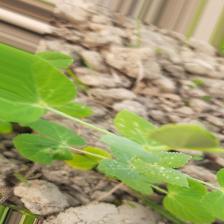
Label: Powdery Mildew